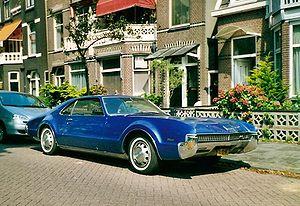
L'histoire de l'automobile rend compte de la naissance et de l'évolution de l'automobile, invention technologique majeure qui a considérablement modifié les sociétés de nombreux pays au cours du XXᵉ siècle. Elle prend naissance au XIXᵉ siècle durant la Révolution industrielle, lorsque la technique fait la part belle à la machine à vapeur comme source d'énergie, pour ensuite s'orienter massivement vers le pétrole et le moteur à explosion, avec comme concurrent longtemps délaissé le moteur électrique.